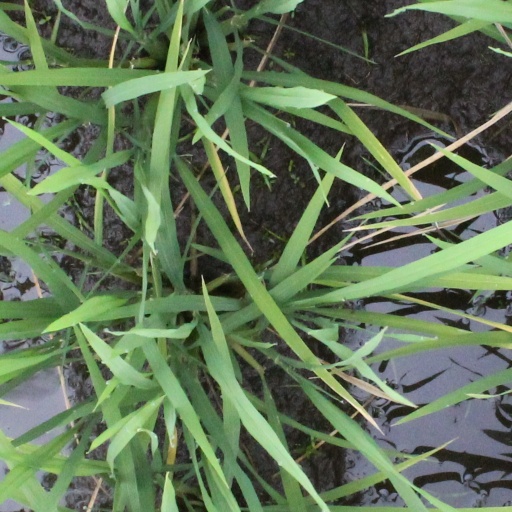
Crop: rice